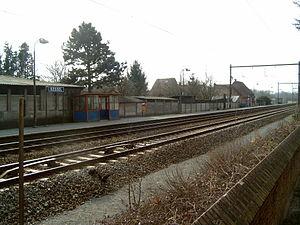
La gare de Kessel est une halte ferroviaire belge de la ligne 15, d'Anvers à Hasselt située près de Kessel sur la commune de Nijlen, dans la province d'Anvers en Région flamande.